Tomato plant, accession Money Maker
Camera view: horizontal (90 deg, fisheye); turntable rotation: 30 degrees
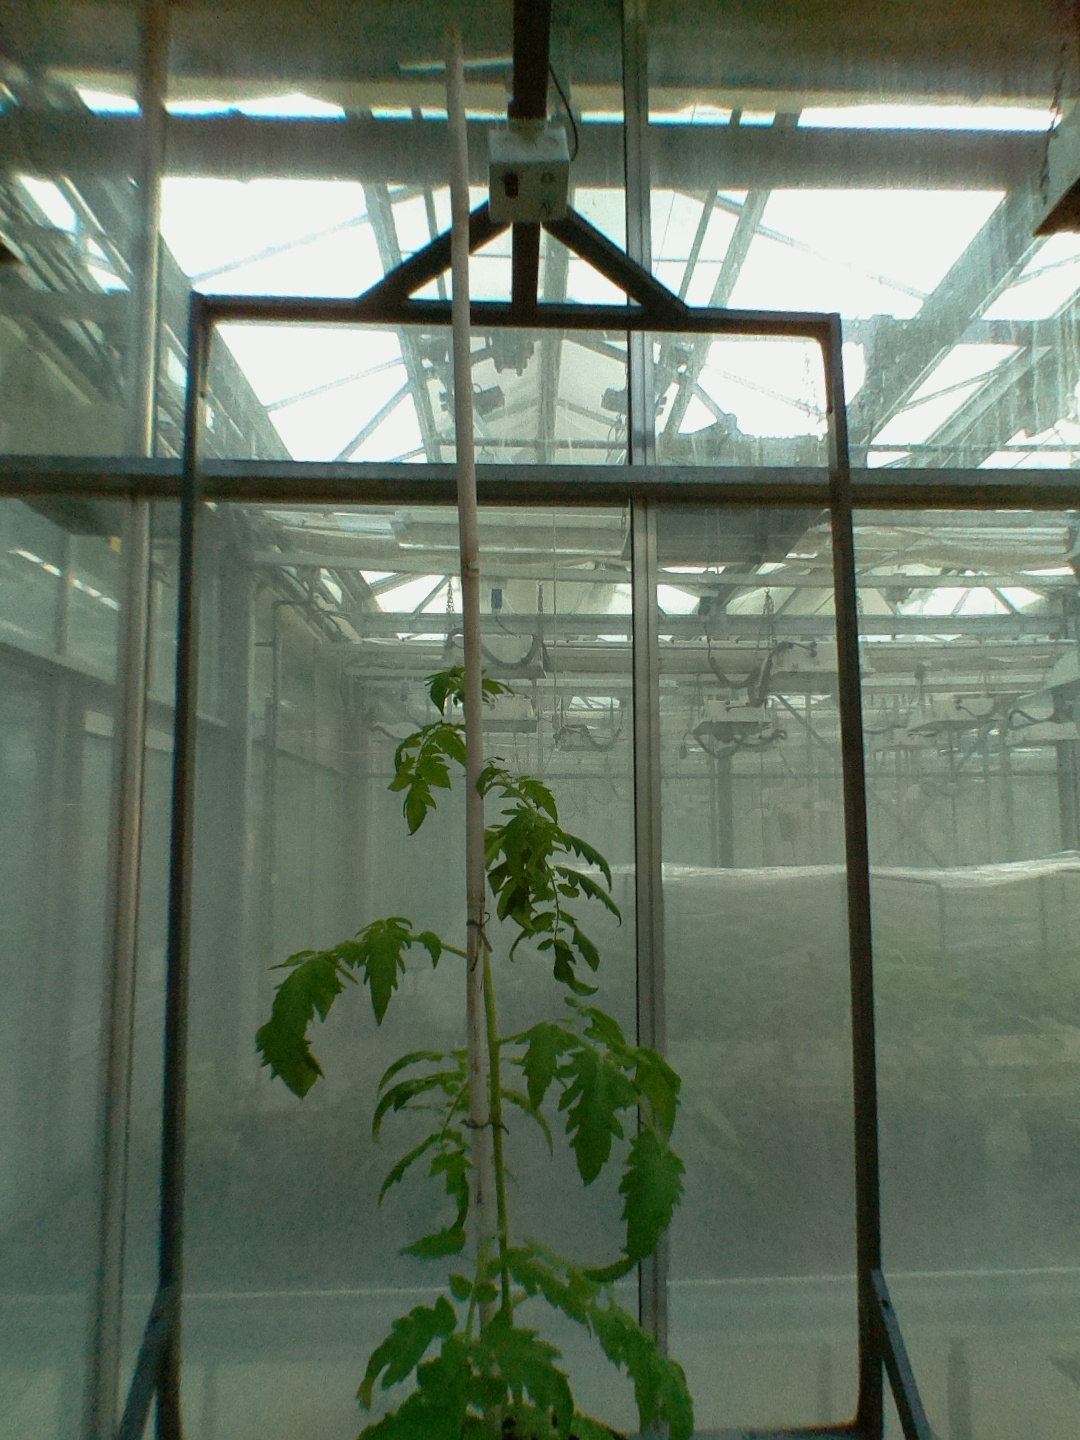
BBCH growth stage 53: 3 inflorescences visible